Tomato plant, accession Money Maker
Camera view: tilt-top (135 deg); turntable rotation: 150 degrees
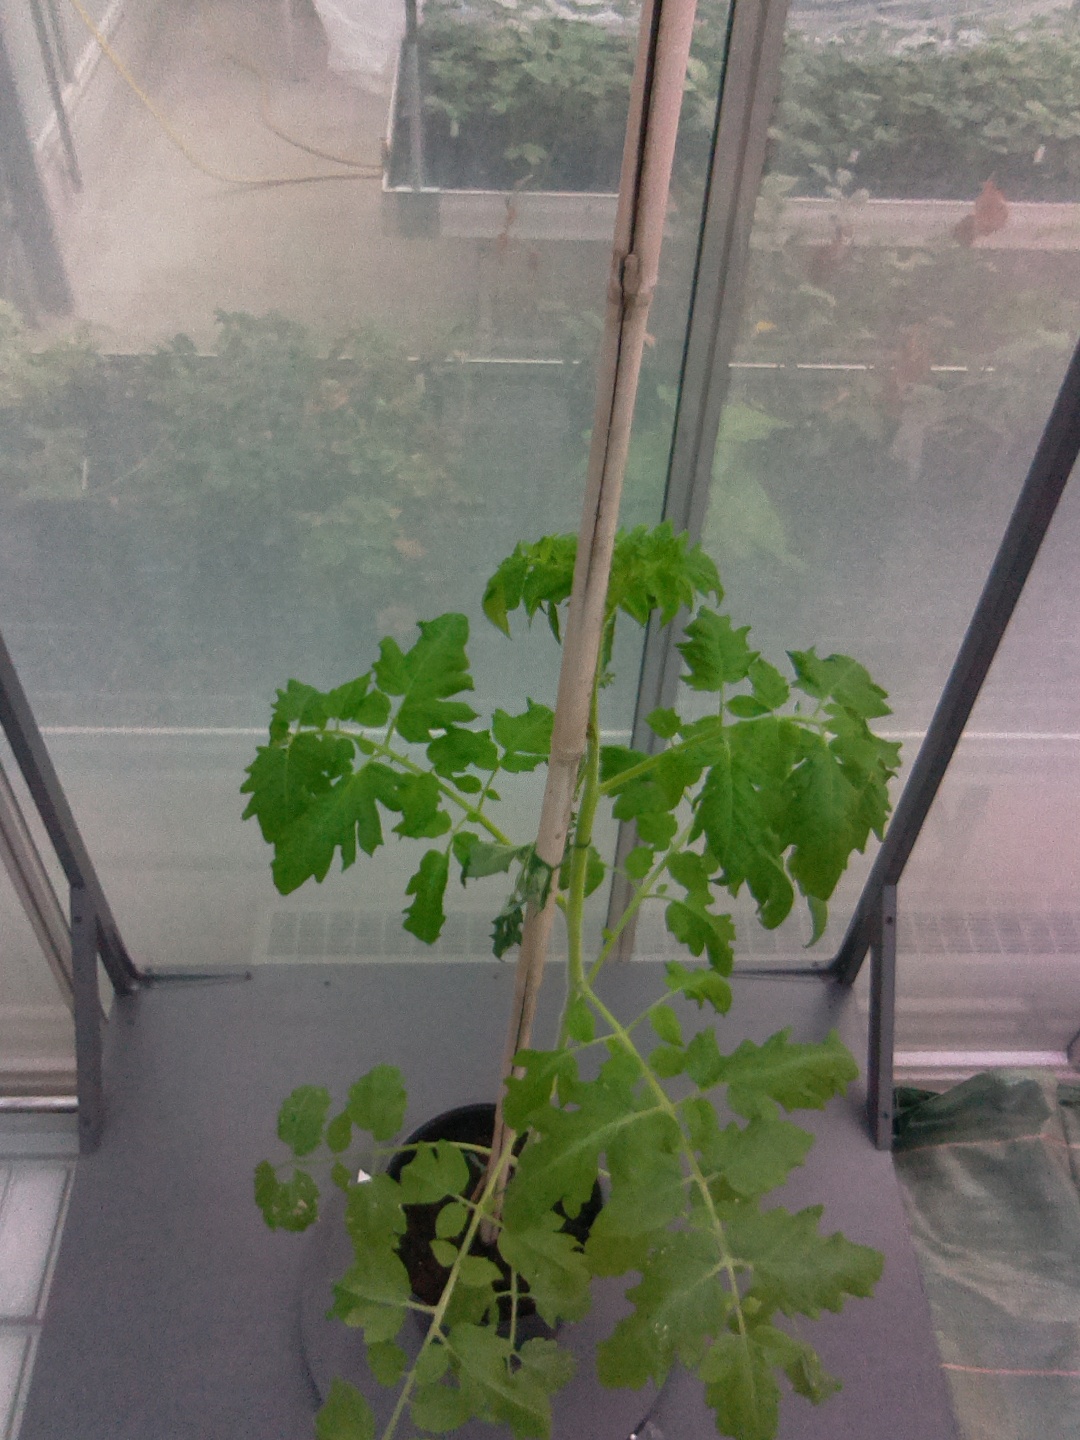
BBCH growth stage 15: 10 of true leaves visible